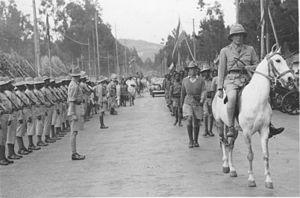
1941 est une année commune commençant un mercredi.